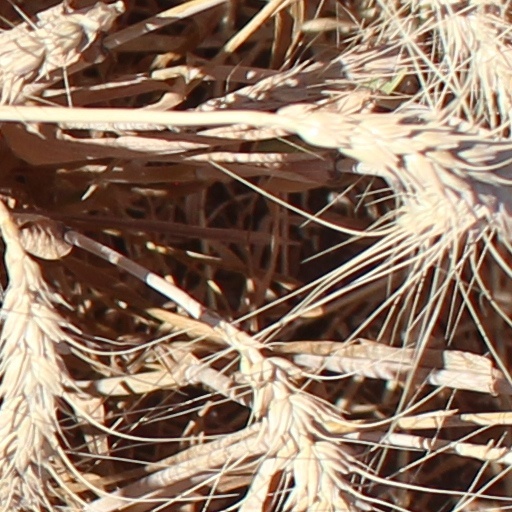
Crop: wheat